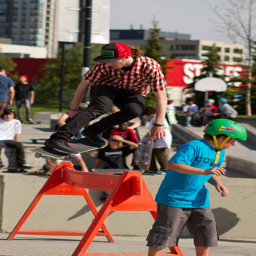
A man flying through the air while riding a skateboard.
A skateboarder is doing a trick in the air over a construction block.
A teenage boy flying on his skateboard while a young boy with a green helmet stands in front of him.
A young man is trying to jump a rale on his skate board while another fellow in blue and a green helmet.
Outside seen of young people, and a guy with a cap doing a jump with his skateboard.